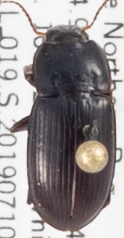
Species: Harpalus nigritarsis
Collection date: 2019-07-10
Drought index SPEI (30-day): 0.47
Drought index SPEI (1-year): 0.2
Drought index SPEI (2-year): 1.28